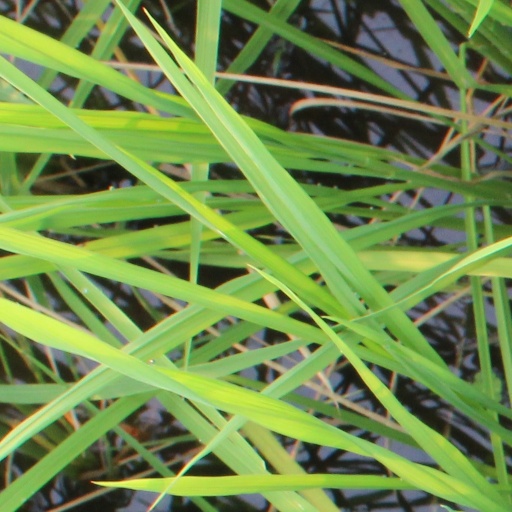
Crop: rice